Slavic speakers of Greek Macedonia

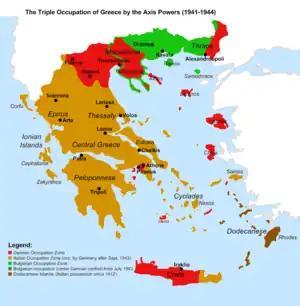
Triple occupation of Greece.

"Ohrana" were armed detachments organized by the Bulgarian army, composed of pro-Bulgarian oriented part of the Slavic population in occupied Greek Macedonia during World War II, led by Bulgarian officers. In 1941 Greek Macedonia was occupied by German, Italian and Bulgarian troops. The Bulgarian troops occupied the Eastern Macedonia and Western Thrace. The Bulgarian policy was to win the loyalty of the Slav inhabitants and to instill them a Bulgarian national identity. Indeed, many of these people did greet the Bulgarians as liberators, particularly in eastern and central Macedonia, however, this campaign was less successful in German-occupied western Macedonia. At the beginning of the occupation in Greece most of the Slavic speakers in the area felt themselves to be Bulgarians. Only a small part espoused a pro-Hellenic feelings.